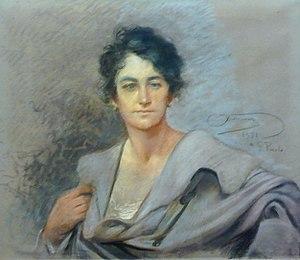
Ettore Ximenes, est un sculpteur, peintre et illustrateur italien.